Maria Dulębianka

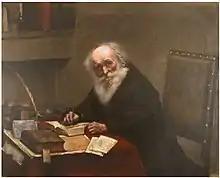
"Uczony z księgą" ("Scholar and a Book") by Maria Dulębianka

In 1887, Dulębianka returned to Warsaw intent upon opening an art school for women. A supporter of women's suffrage, she advocated for women to be admitted to the Kraków Academy of Fine Arts as early as 1885. In 1889, she met Maria Konopnicka, a mother of eight children and a writer, who was living independently and separated from her husband, Jarosław Konopnicki. Dulębianka was almost 30 at the time, and Konopnicka was 19 years her senior. The two became inseparable and from the time of their meeting, Konopnicka became the main subject of Dulębianka's paintings. The nature of their relationship has not been conclusively settled by academics, in part because after their deaths letters were burned by family members, but also because Konopnicka was aware official censors might read her correspondence and rarely wrote about family matters even in her published works. Krzysztof Tomasik, who wrote about Dulębianka in "Homobiografie" (2008), confirmed that she had had other relationships with women and that the couple had friends who were known lesbians, though the term was not in use at the time.